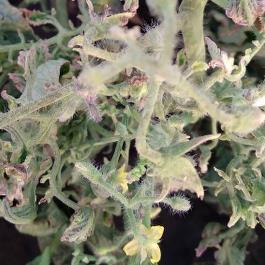
Crop: Tomato
Condition: virosis-d